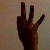
The image shows a hand gesture representing the number 9 in Indian Sign Language.